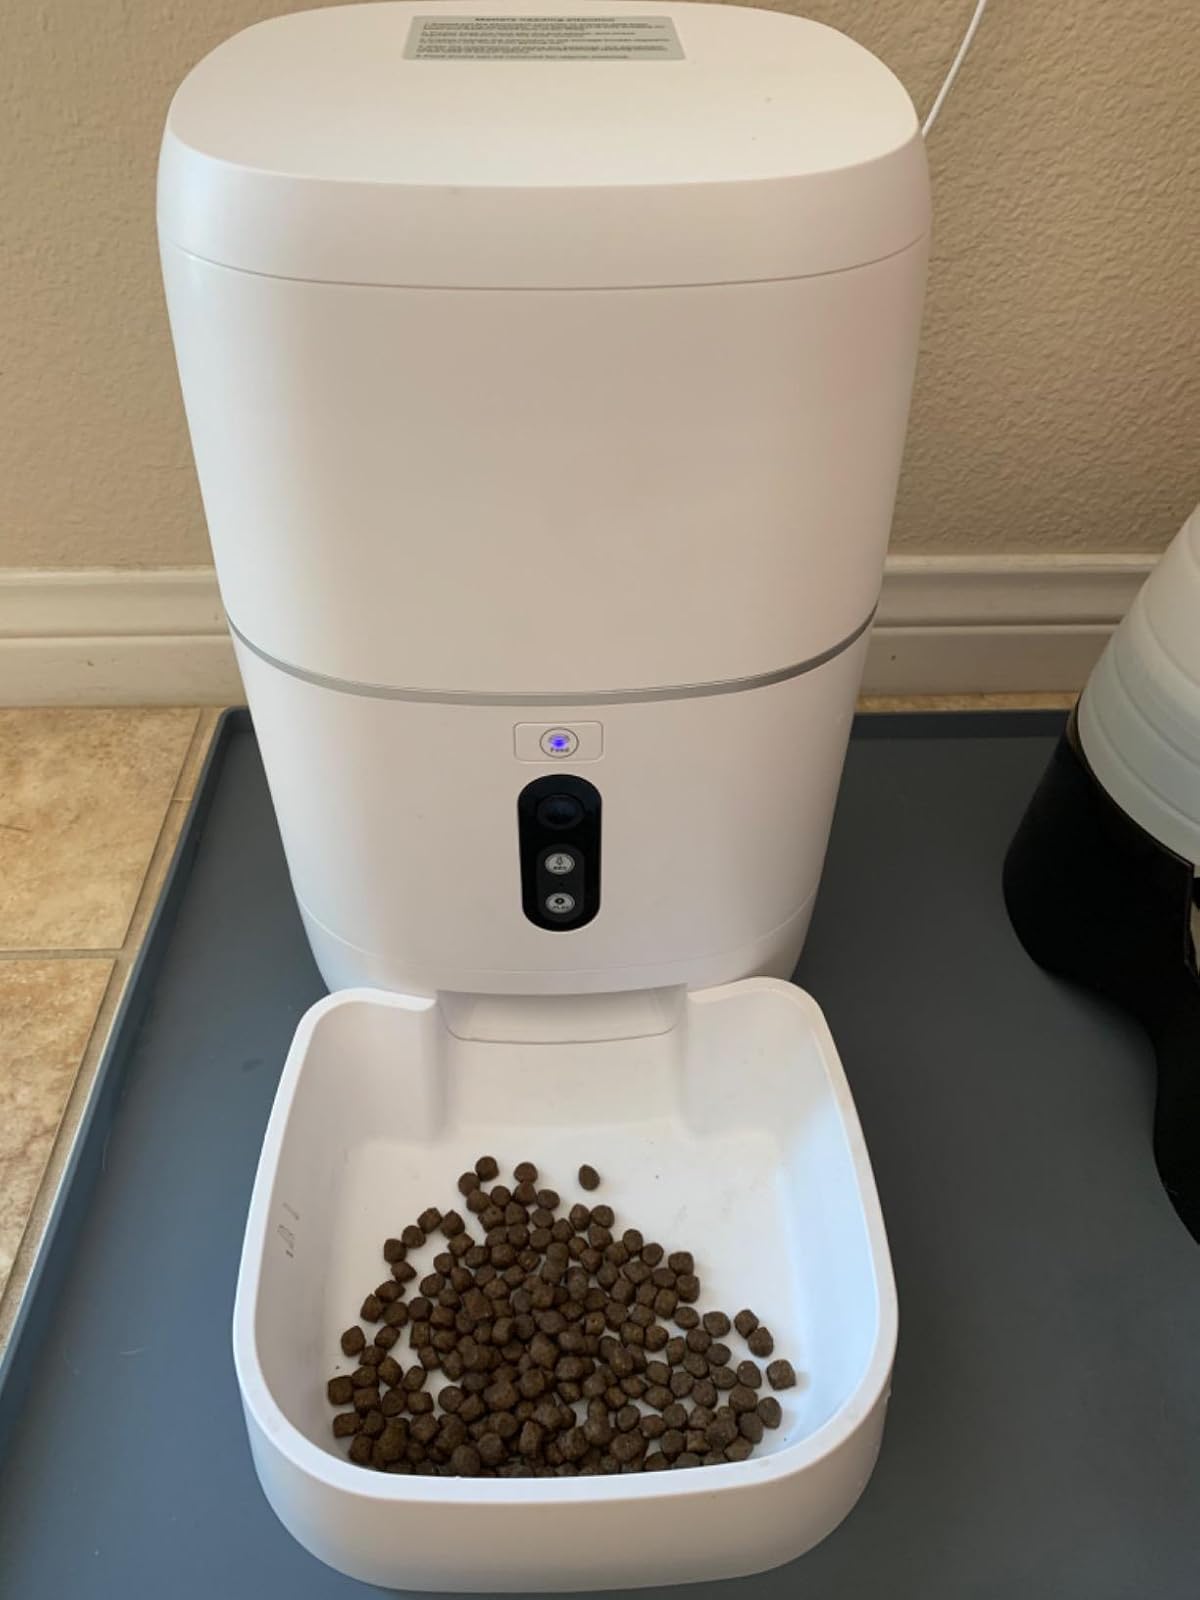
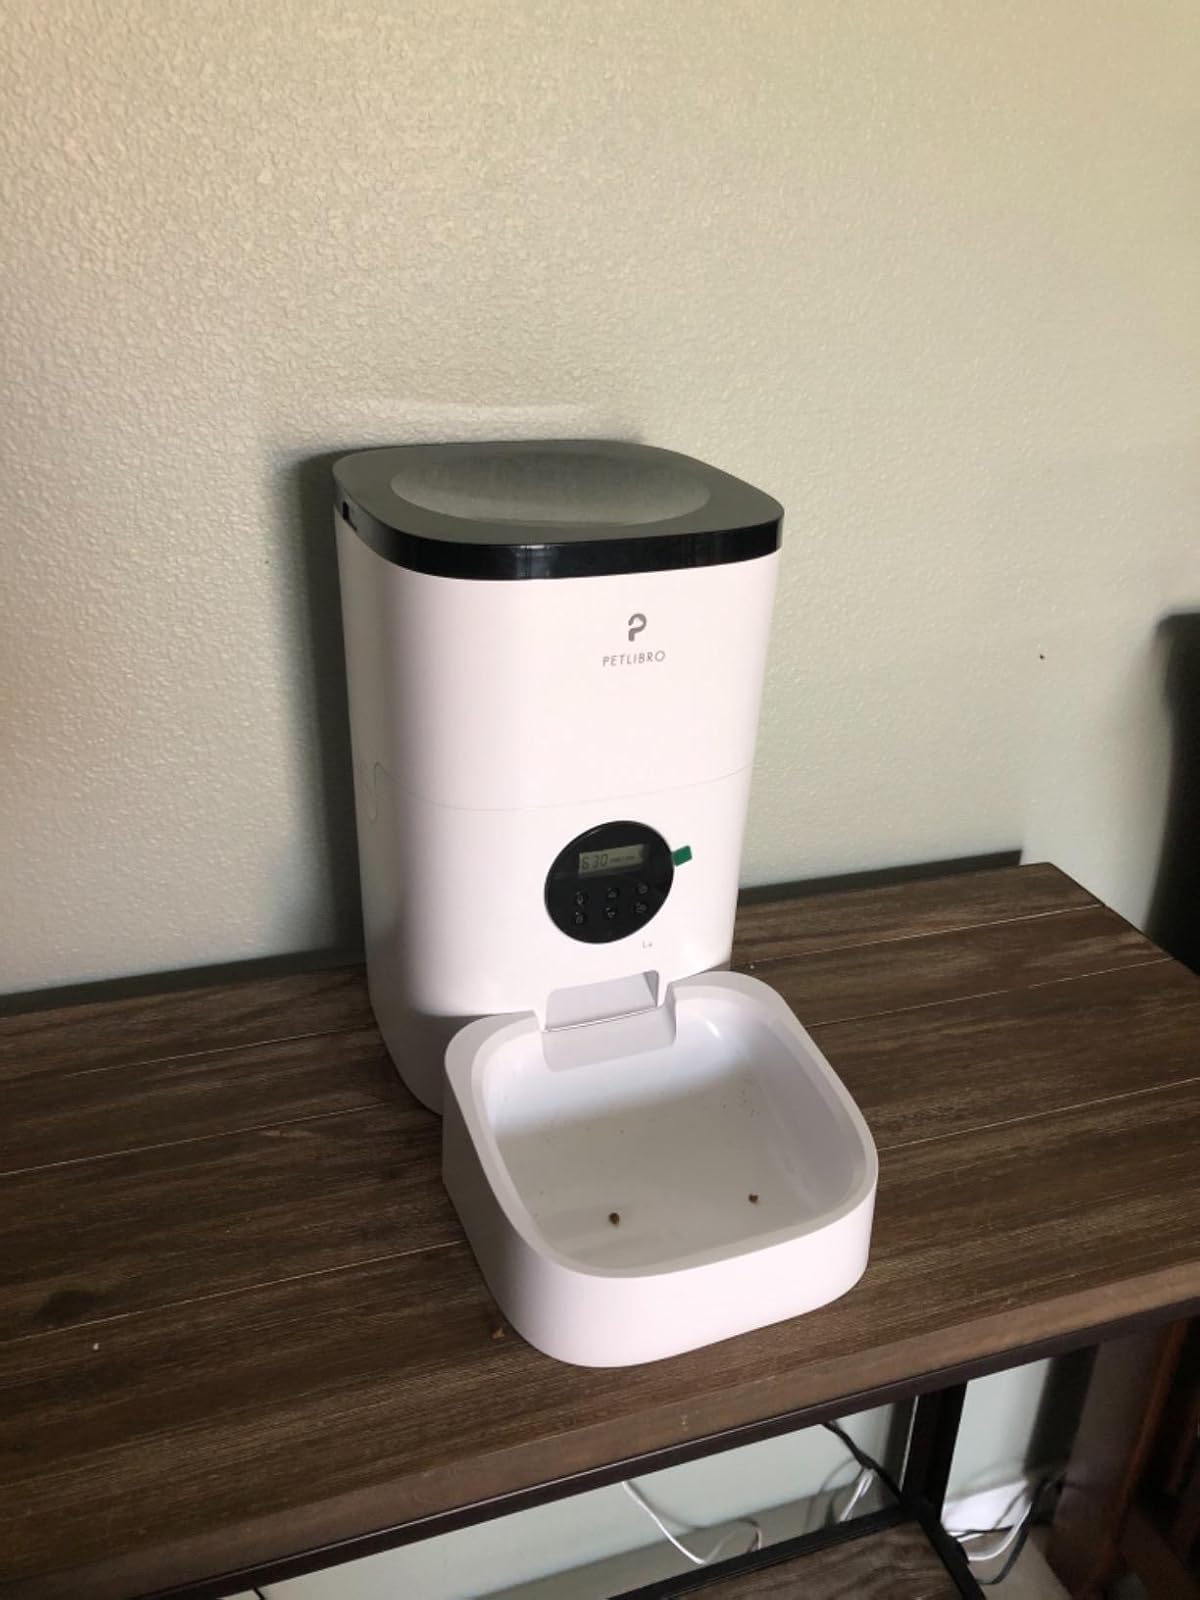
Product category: items_feeder
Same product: no